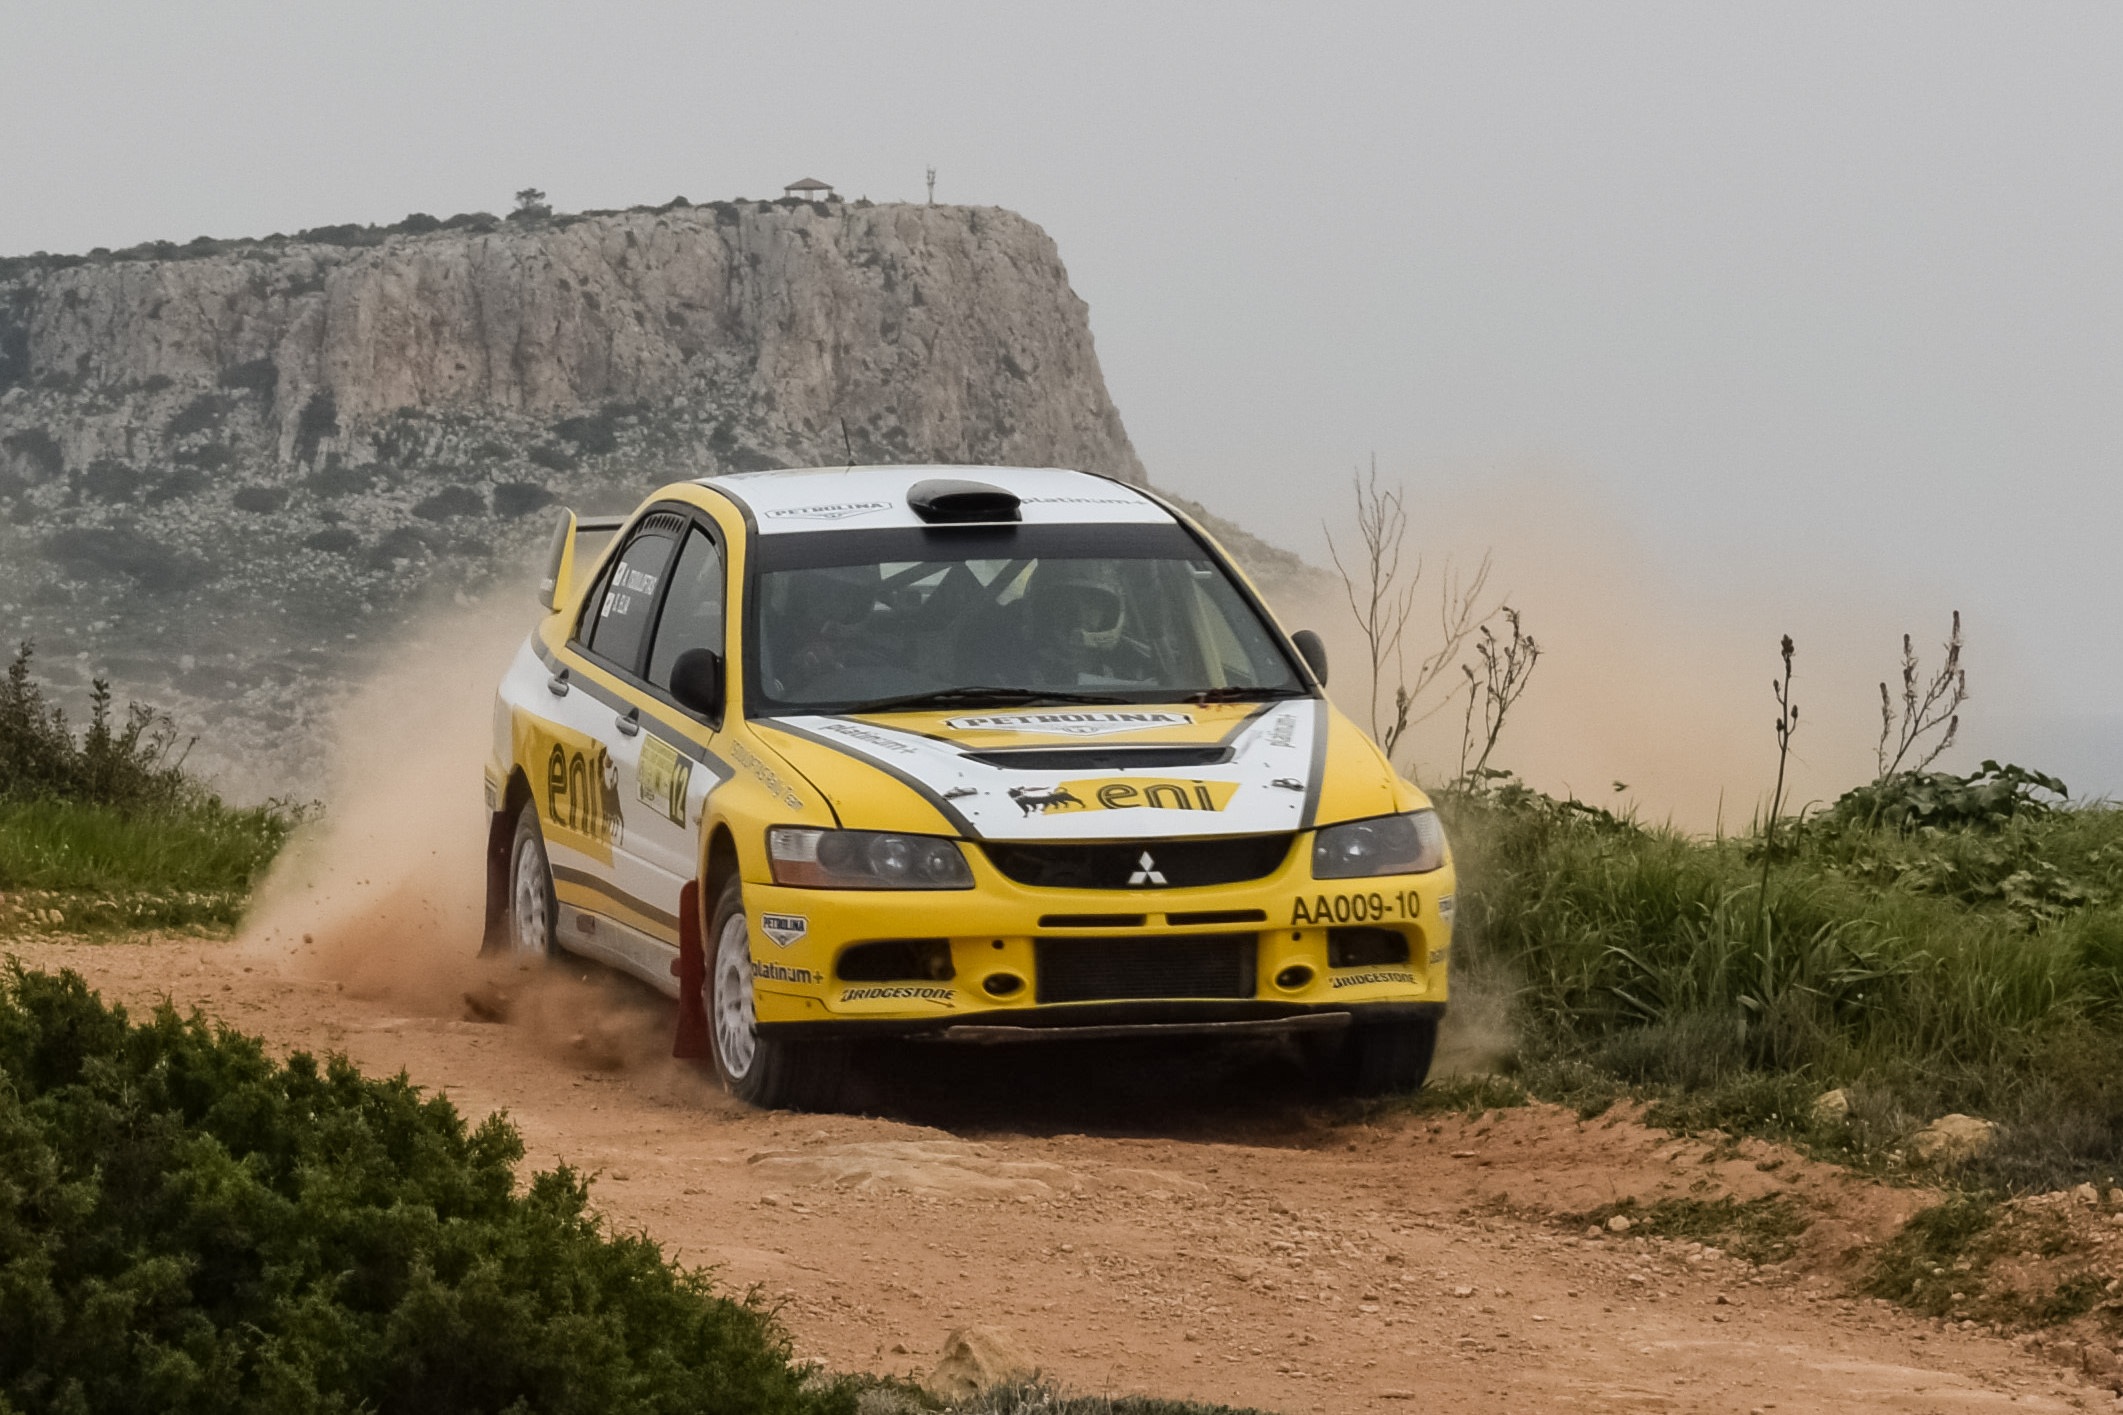
sport, car, vehicle, speed, race car, race, competition, sports, racing, rally, motorsport, cyprus, touring car, auto racing, automobile make, family car, off roading, stock car racing, rallycross, dirt track racing, rallying, world rally championship, rally famagusta